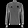
Label: Pullover